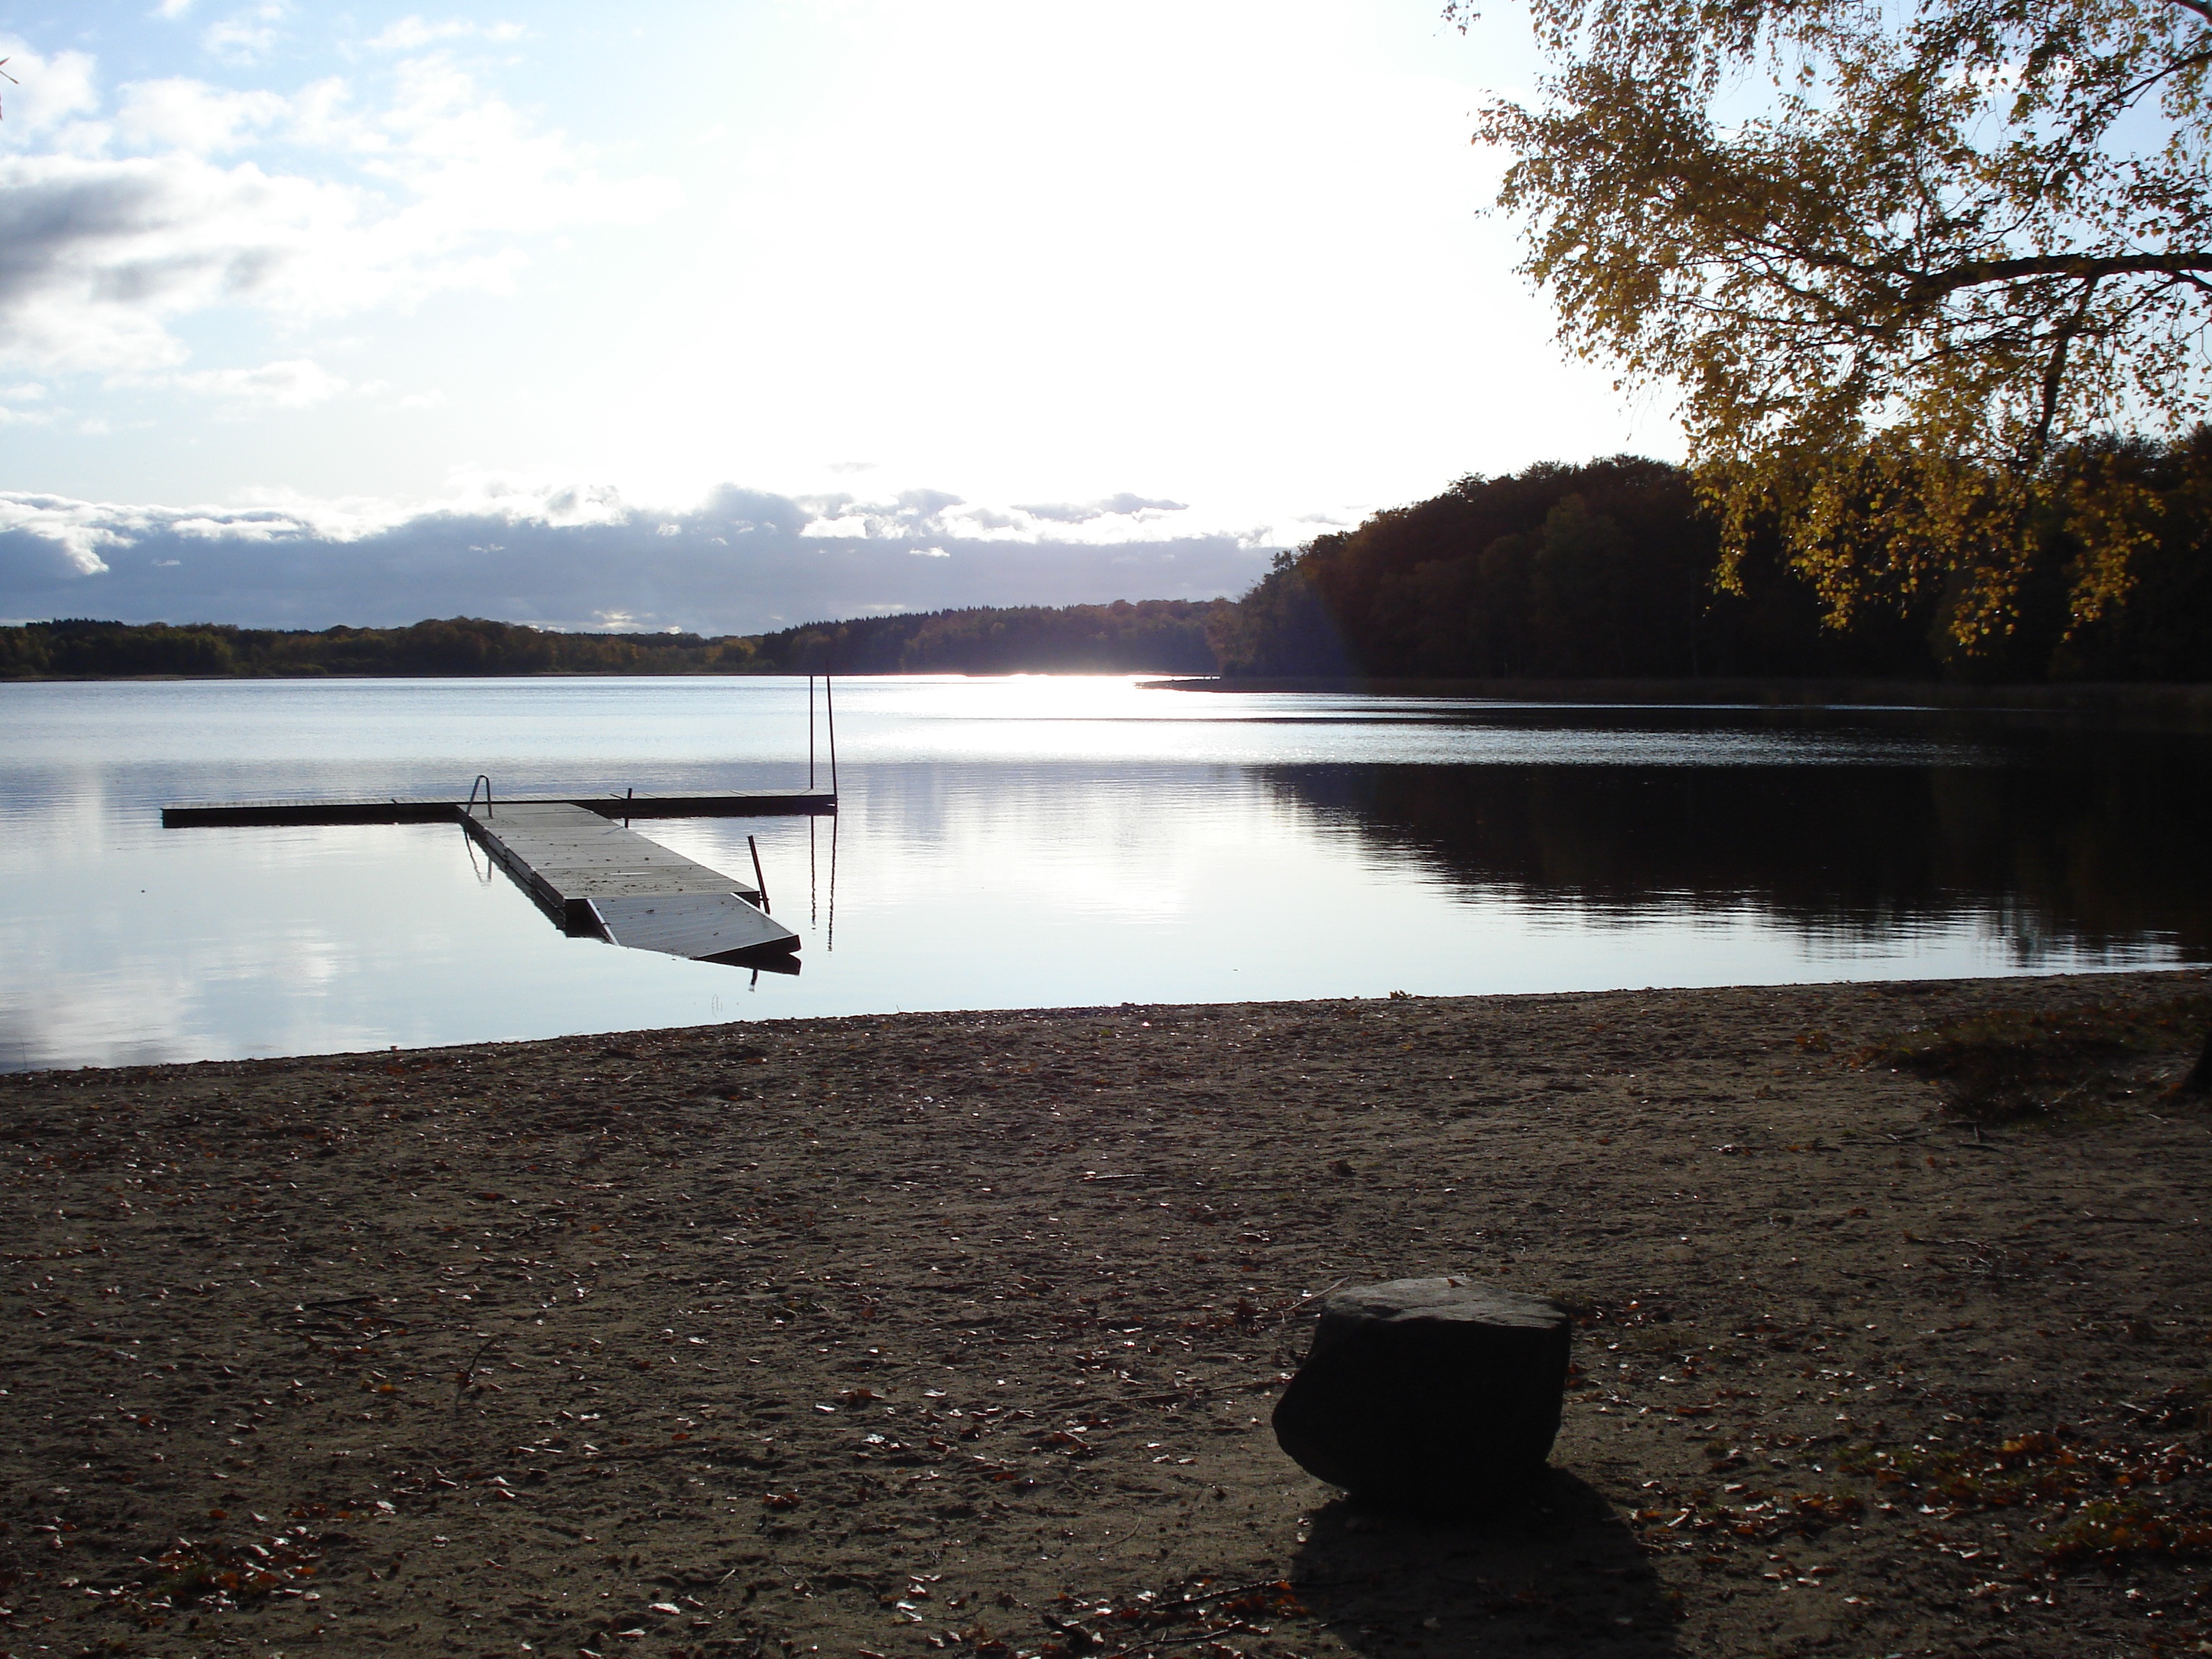
sea, water, boat, lake, river, reflection, vehicle, autumn, reservoir, body of water, sweden, badesee